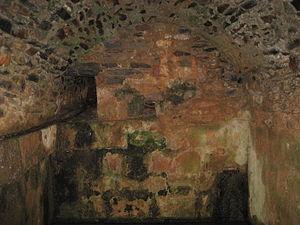
Campo ou Campo de Ponferrada est une localité du municipio de Ponferrada, dans la comarque de El Bierzo, province de León, communauté autonome de Castille-et-León, au nord-ouest de l'Espagne.